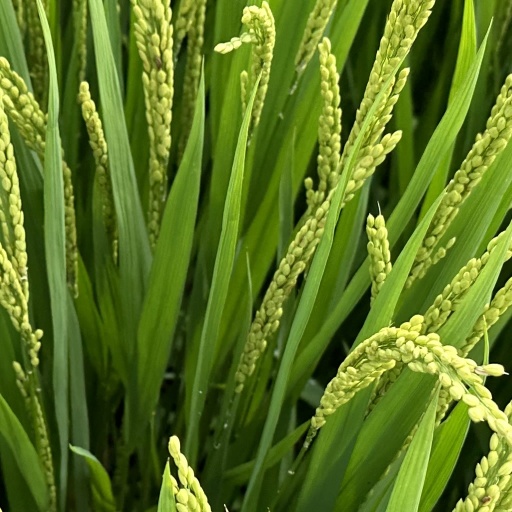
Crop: rice